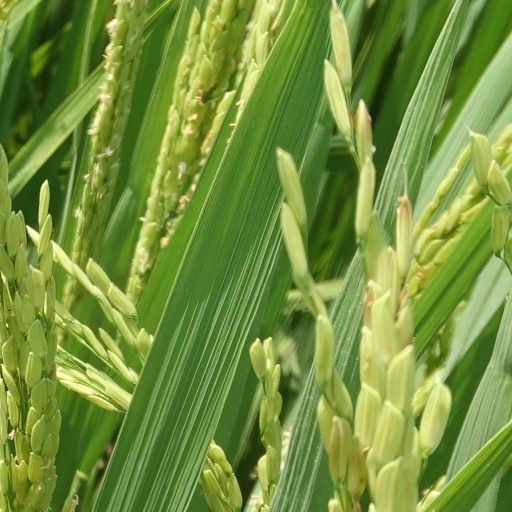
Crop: rice